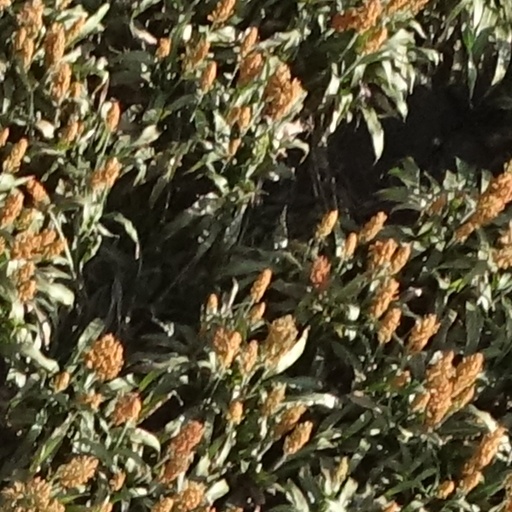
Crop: sorghum